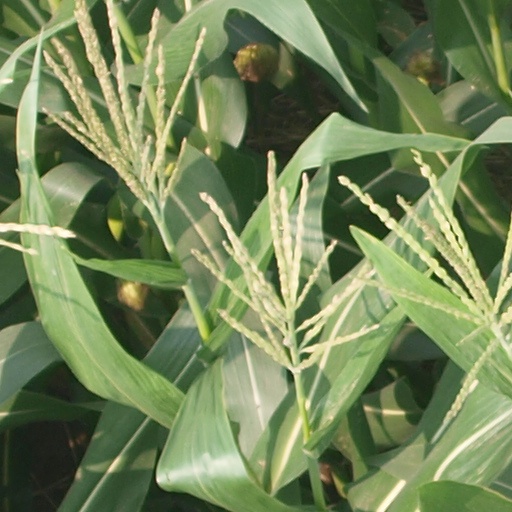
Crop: maize; corn